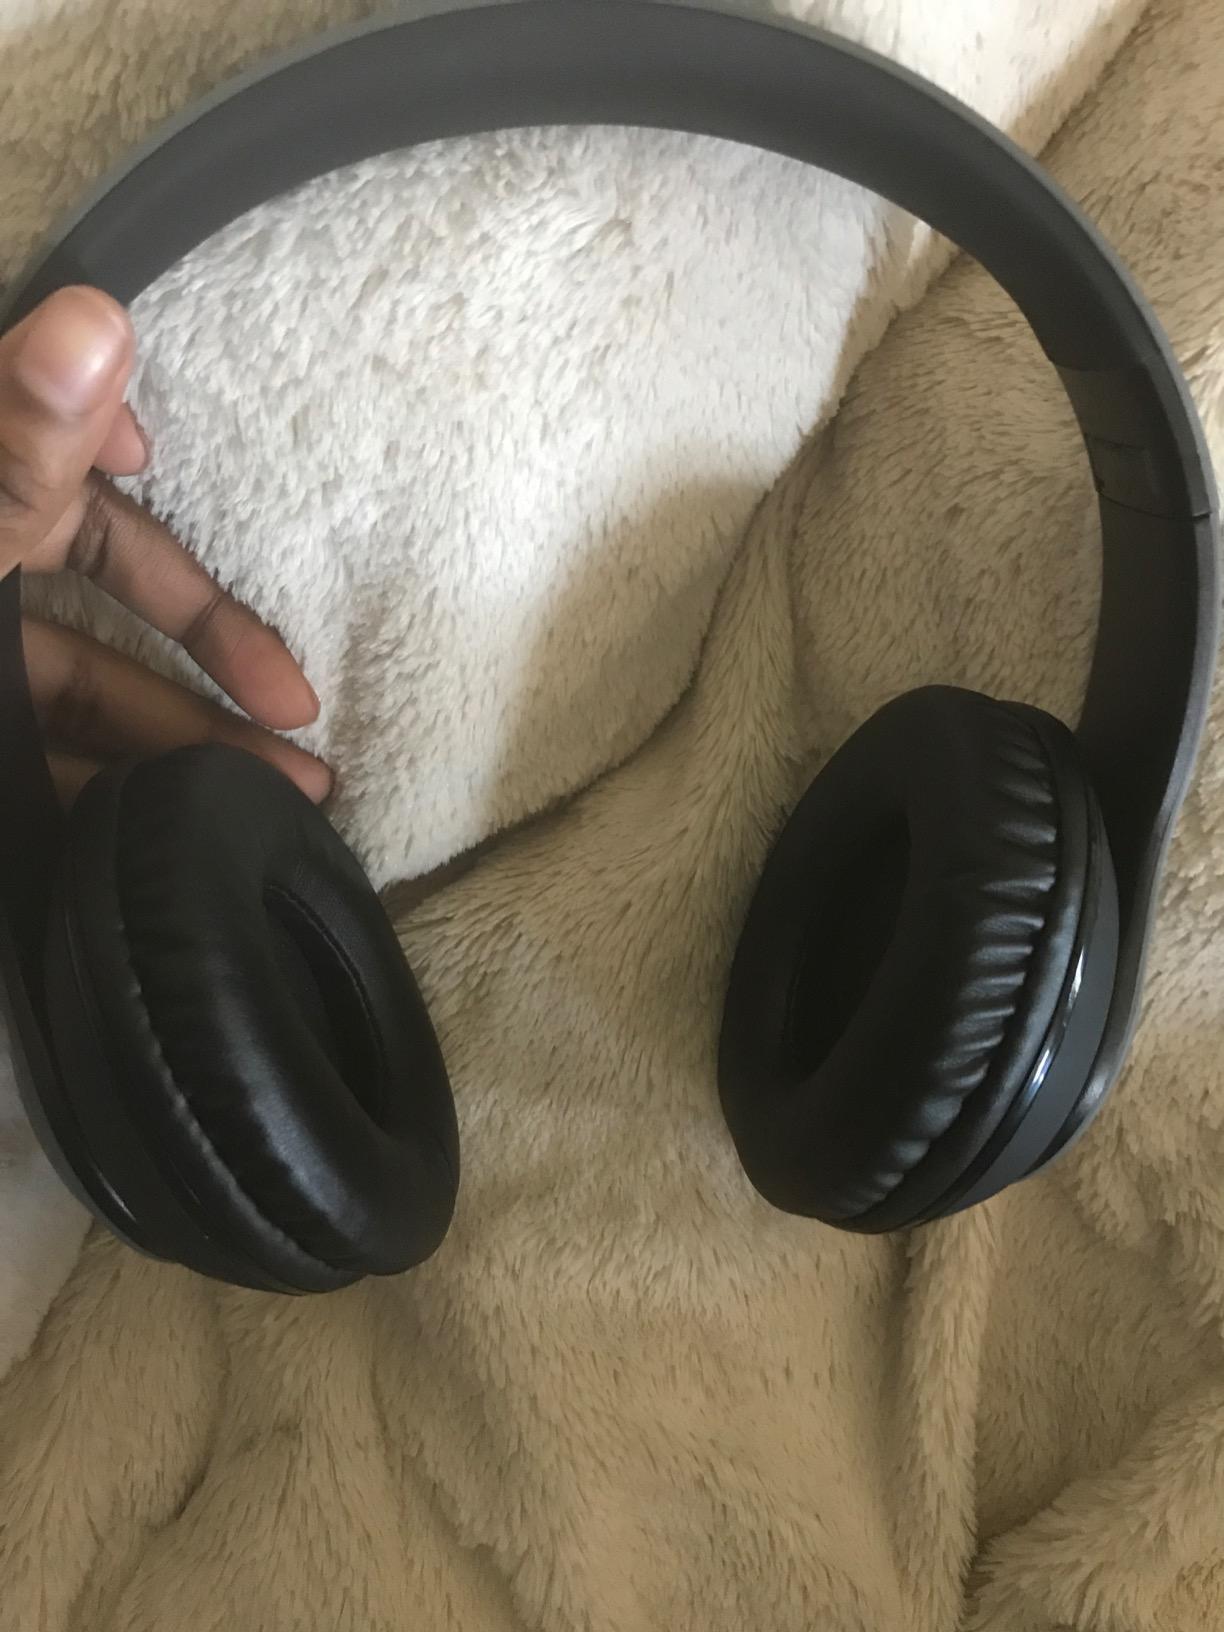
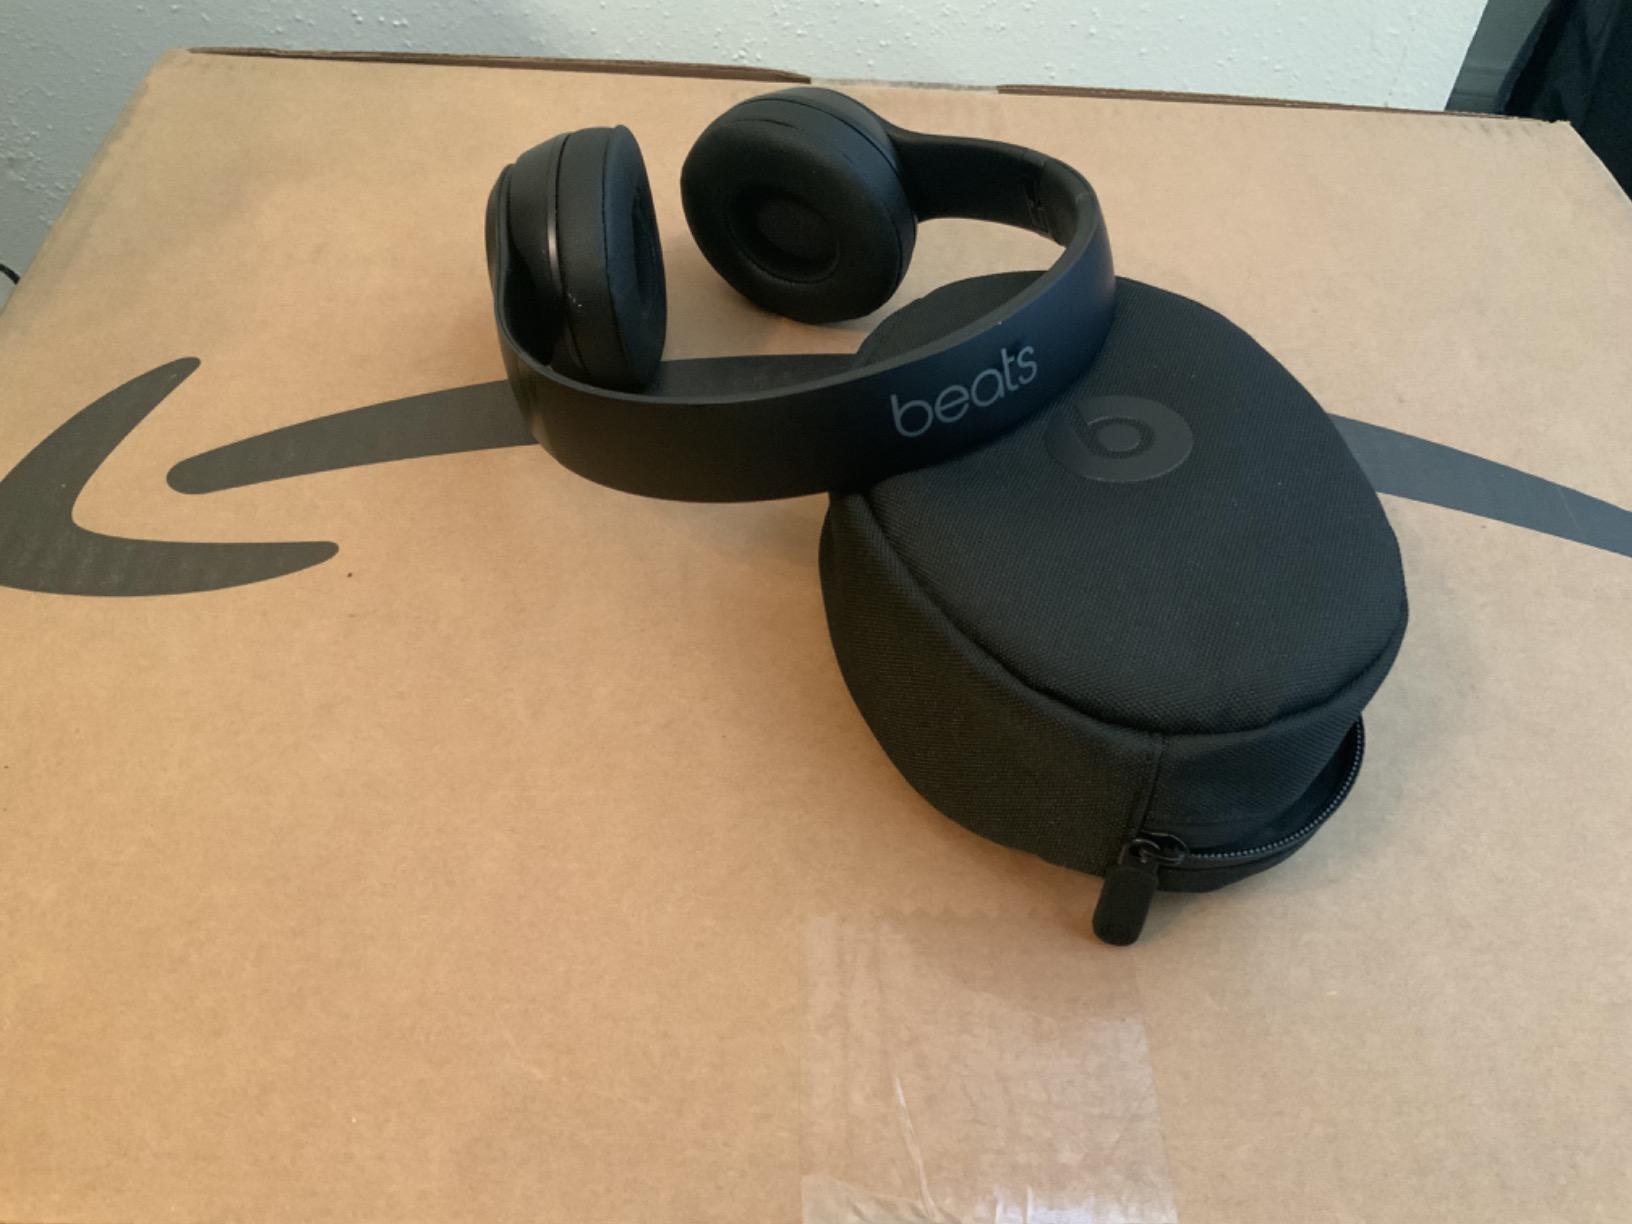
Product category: headphones
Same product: no